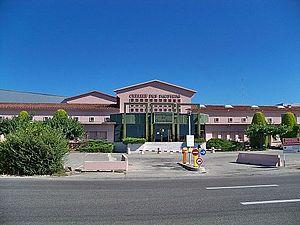
Batiment du Cellier des Dauphins
Tulette est une commune française située dans le département de la Drôme en région Auvergne-Rhône-Alpes.